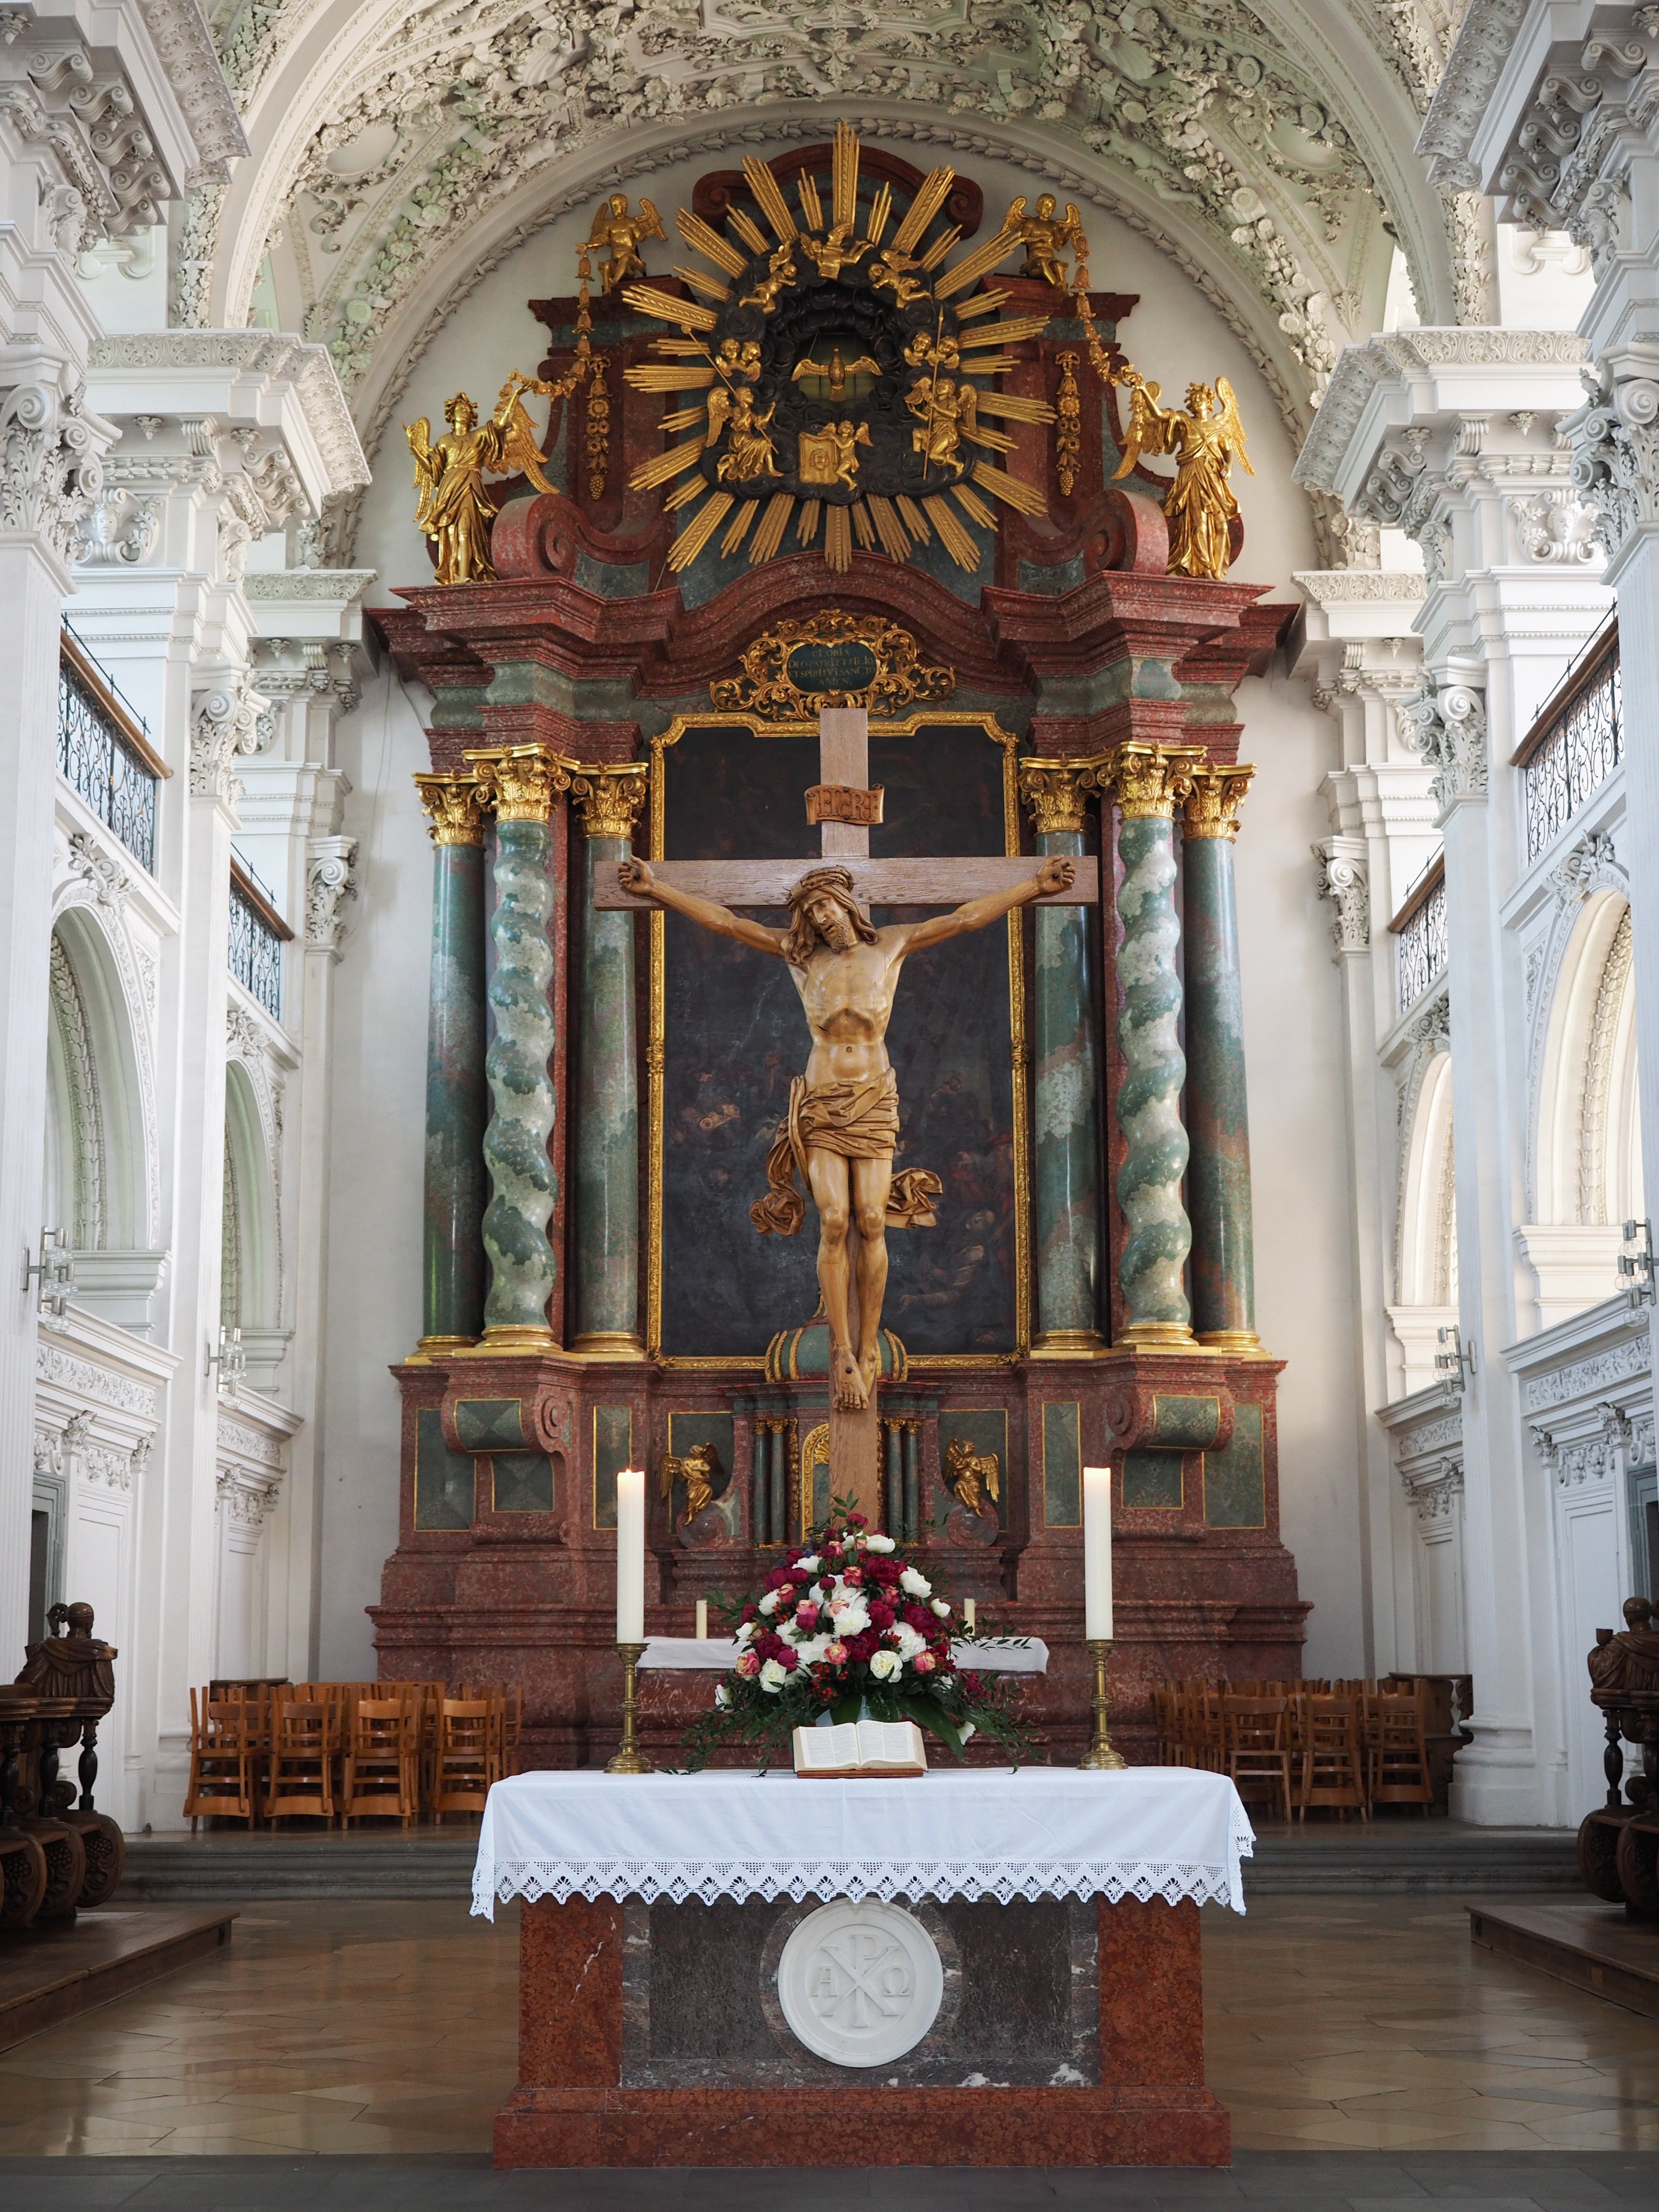
interior, building, church, cathedral, chapel, cross, wedding, marriage, place of worship, christ, altar, basilica, crucifixion, friedrichshafen, wedding altar